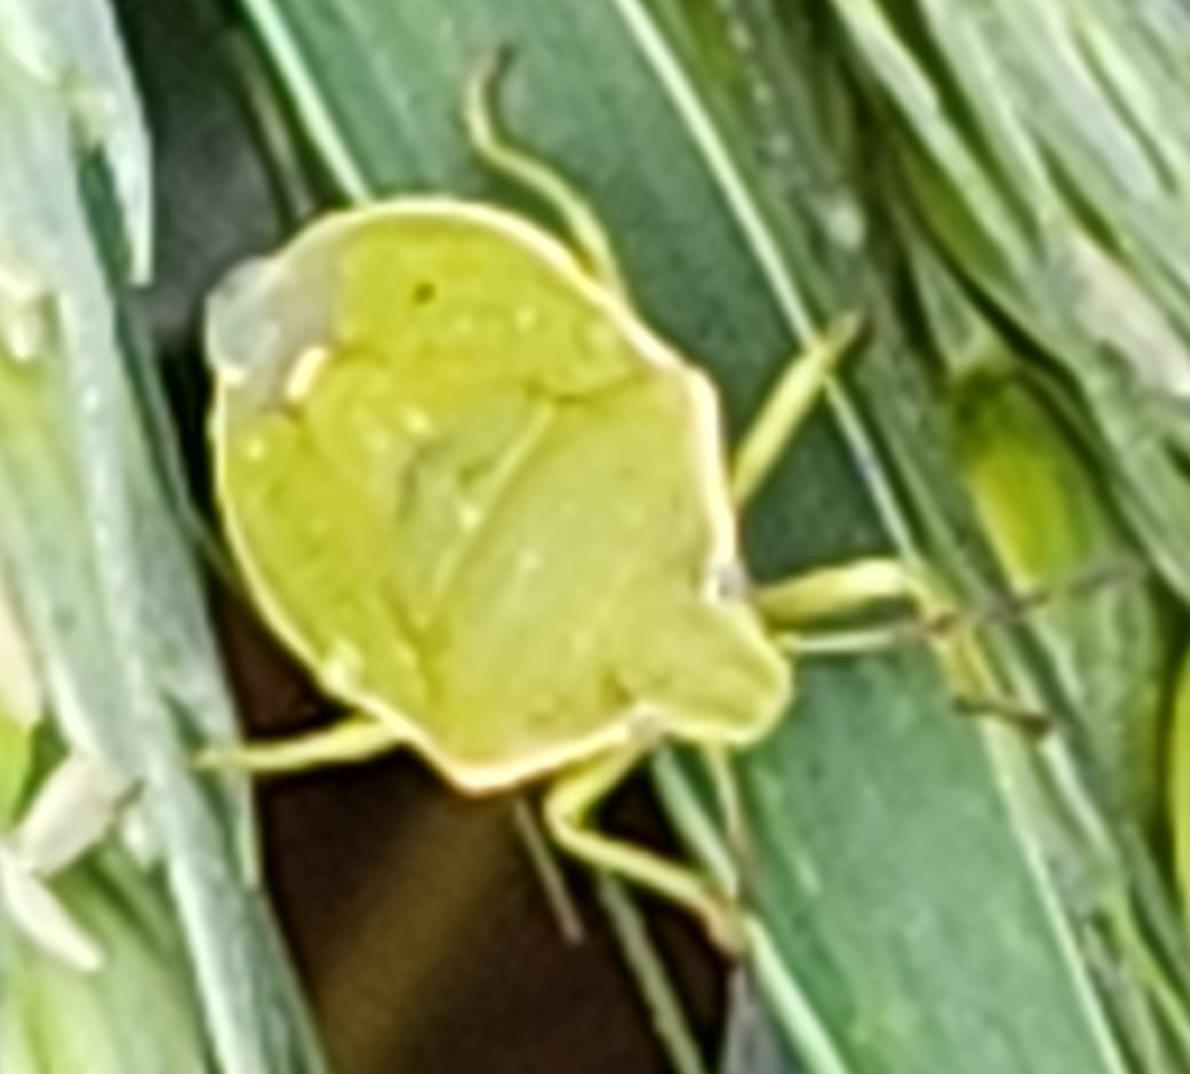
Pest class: stink_bug